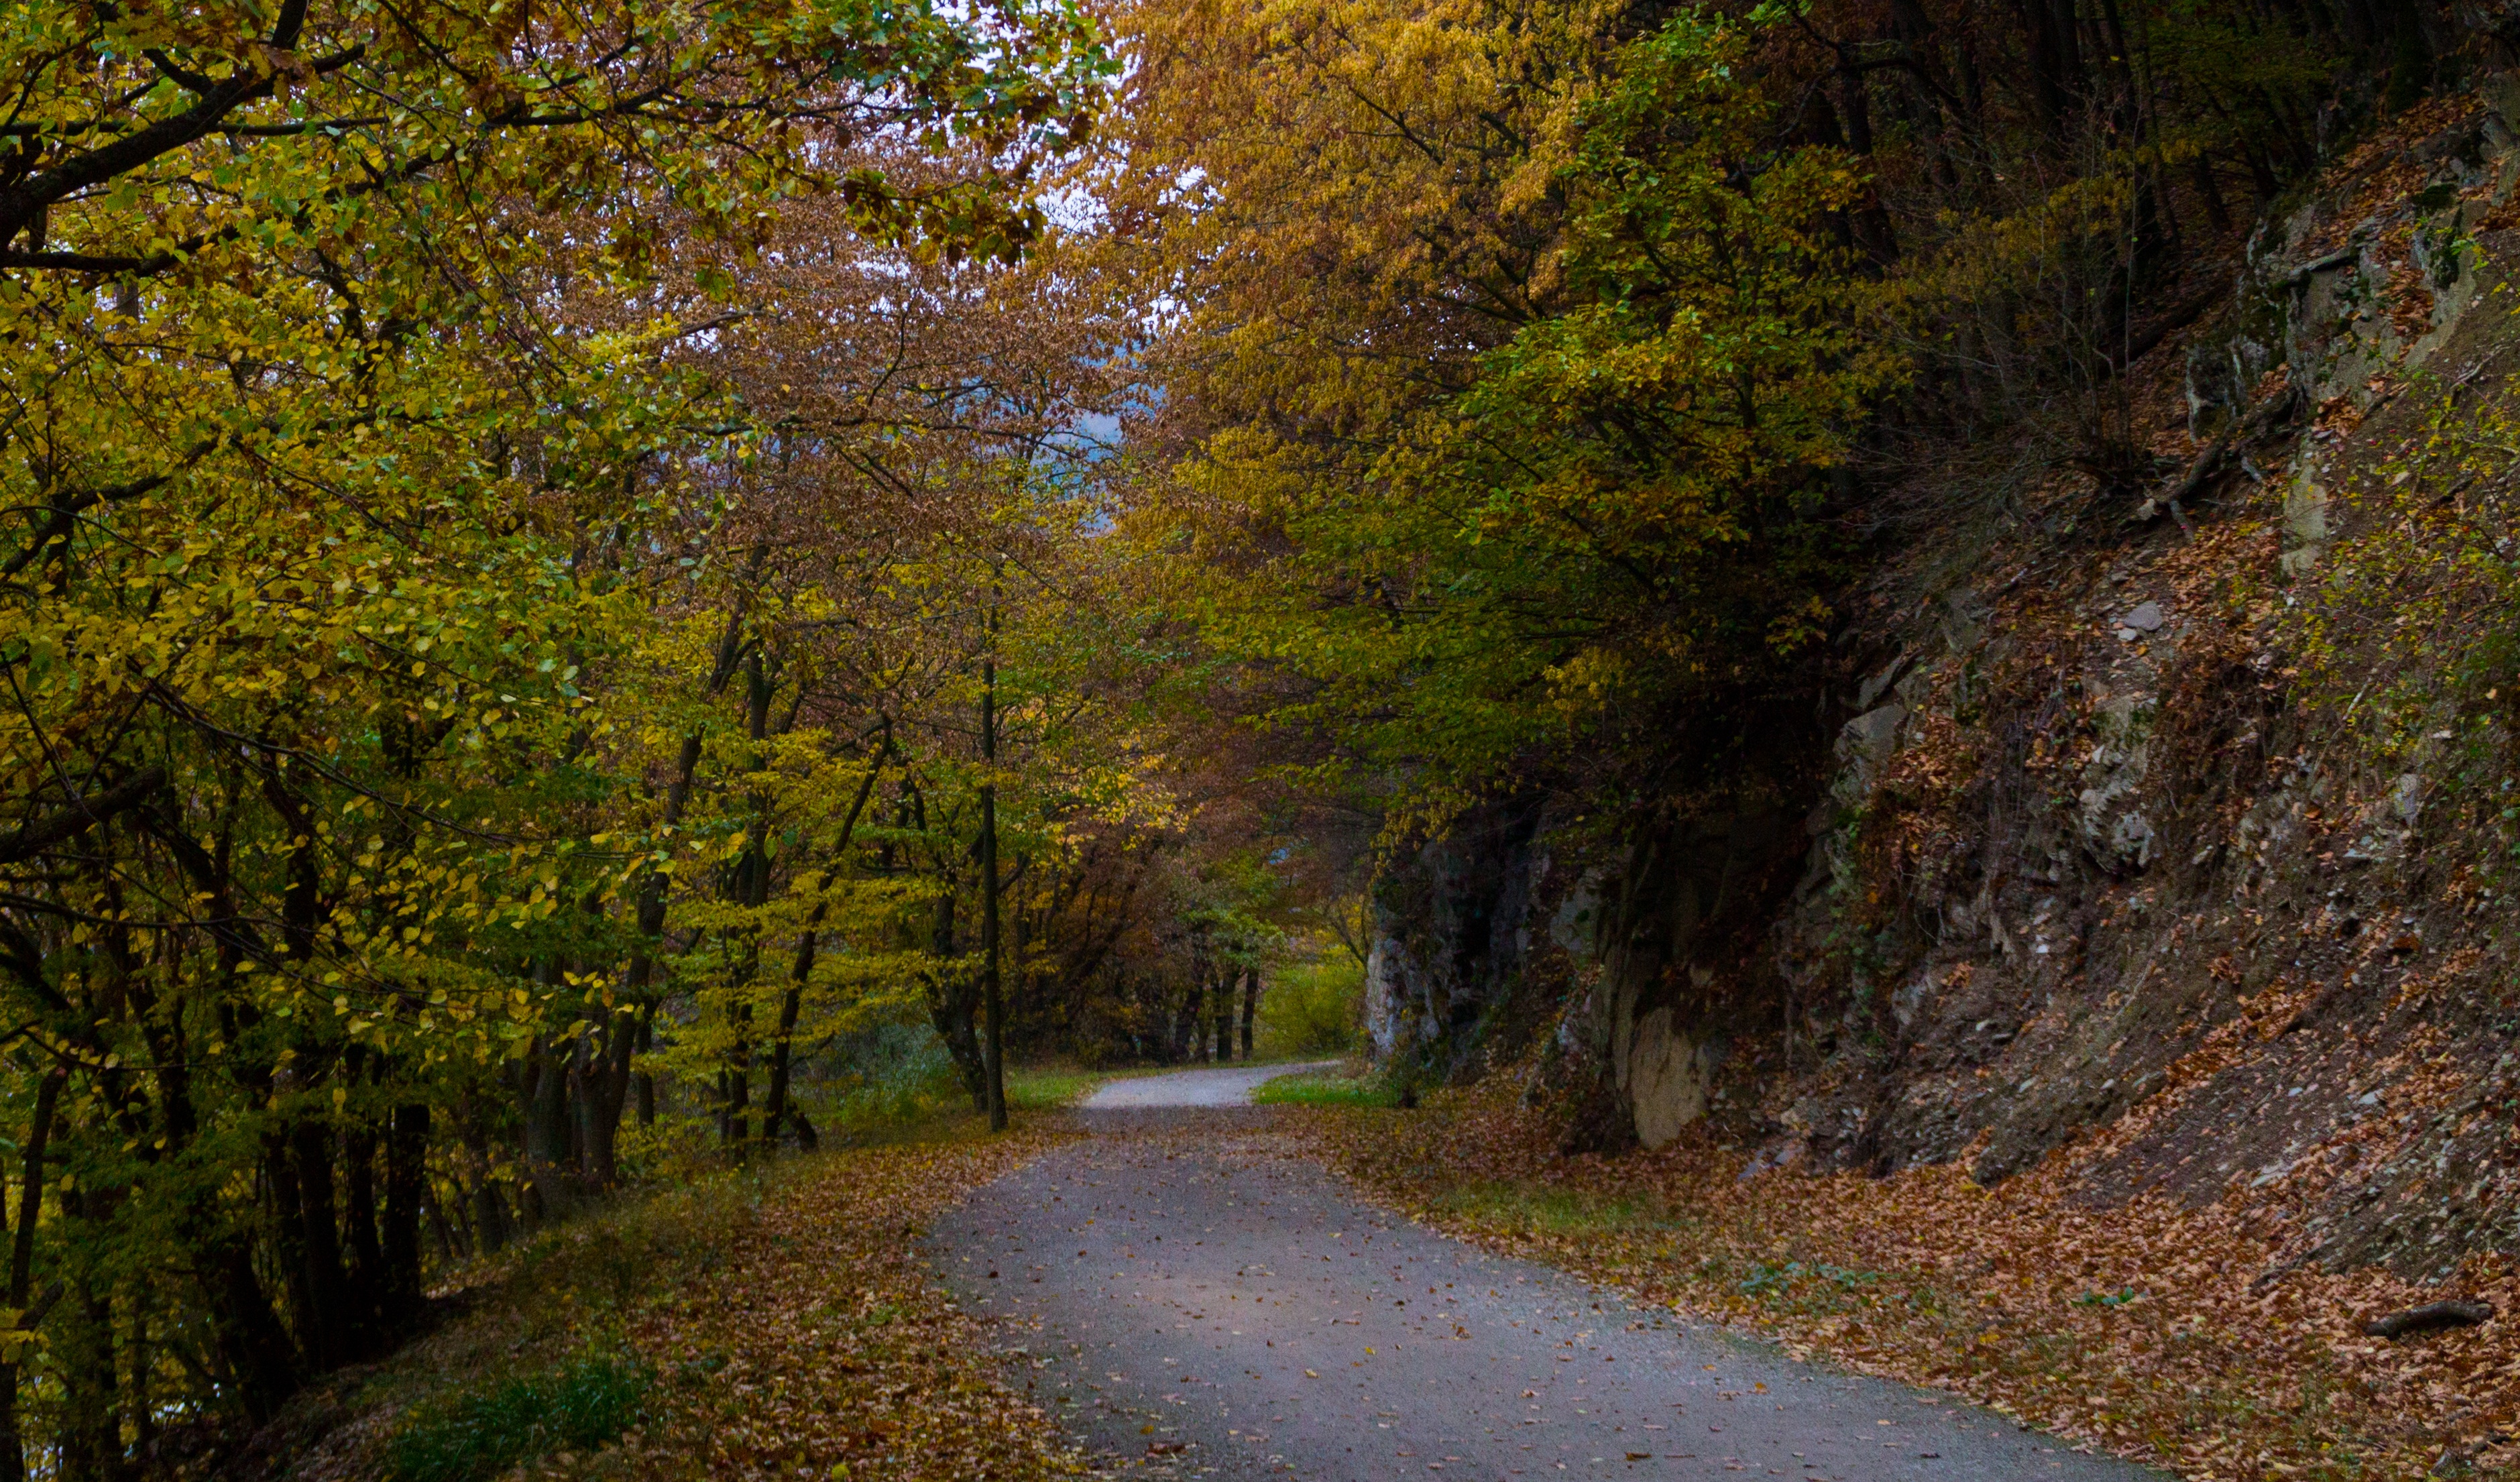
tree, nature, forest, wilderness, plant, trail, sunlight, leaf, autumn, season, deciduous, woodland, habitat, woody plant, temperate broadleaf and mixed forest